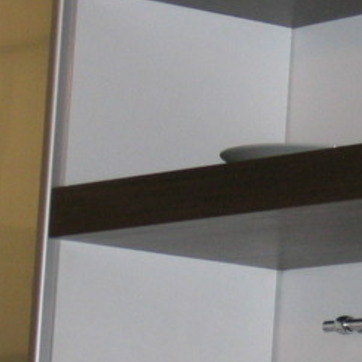
Material: wood